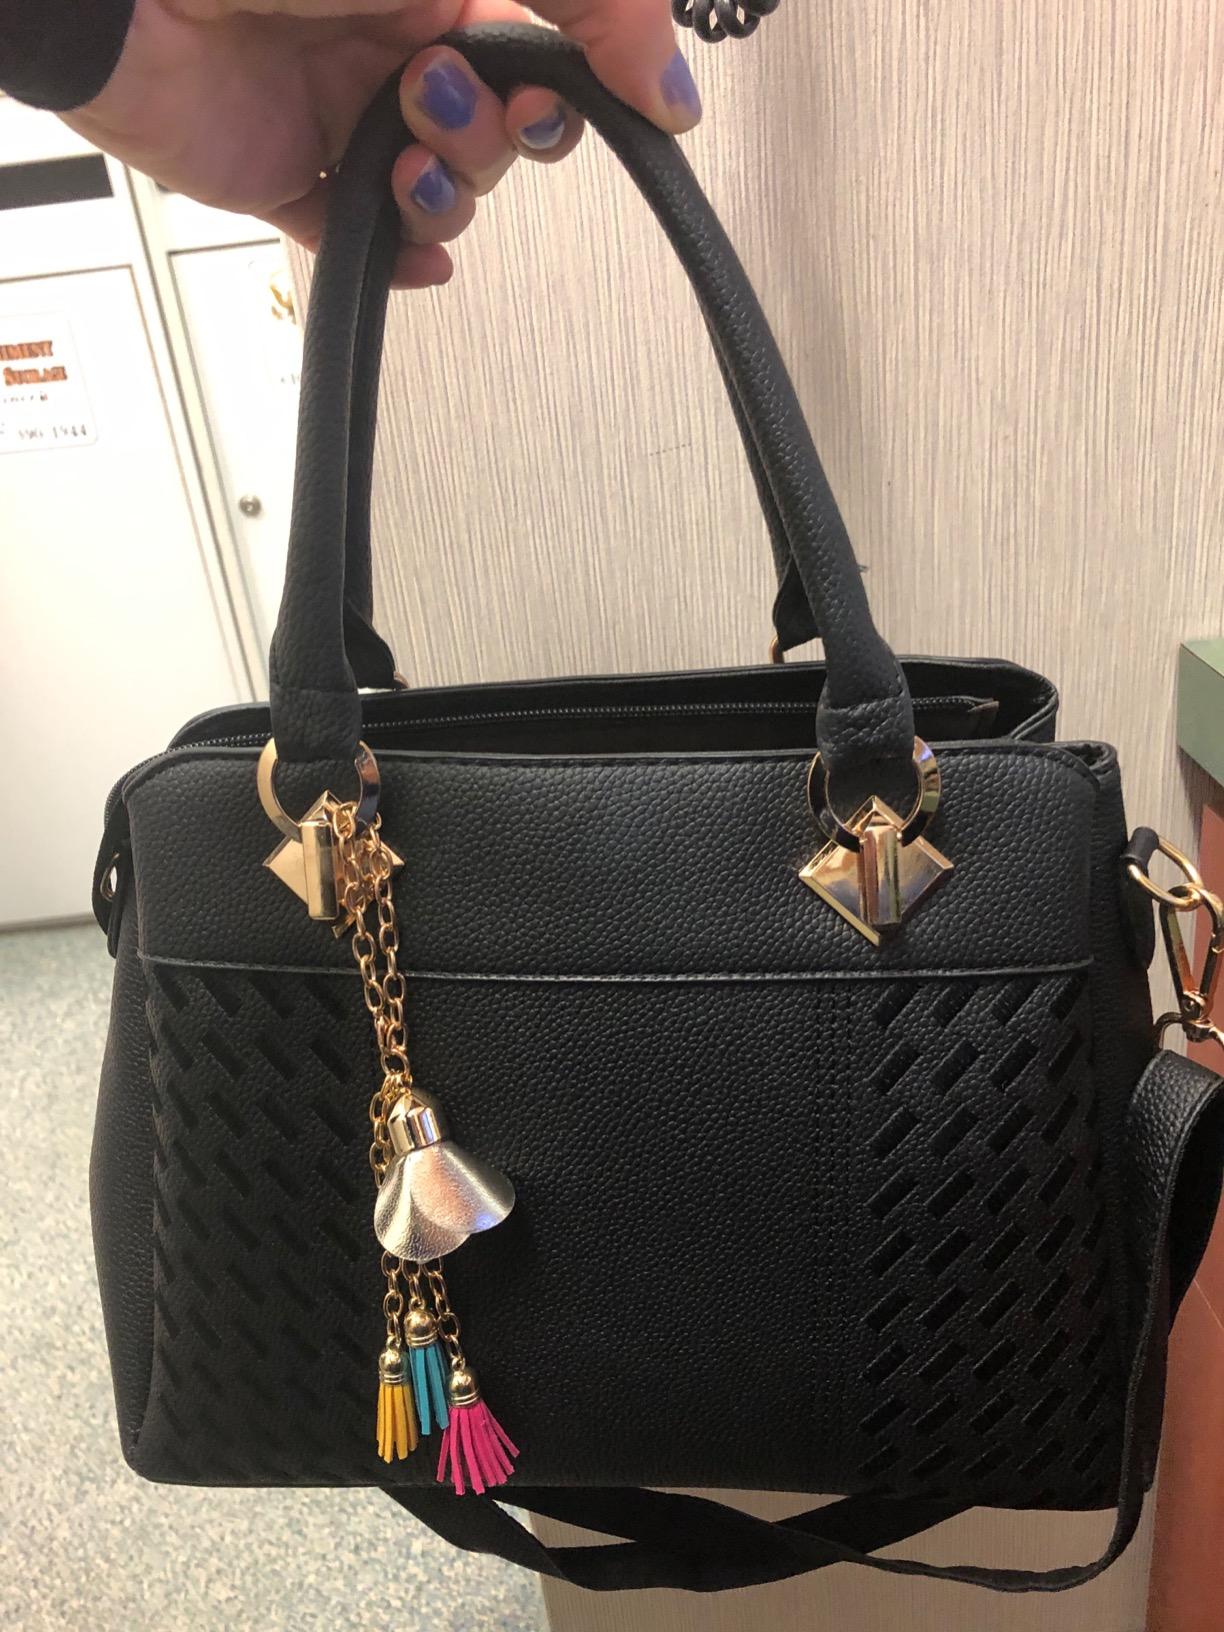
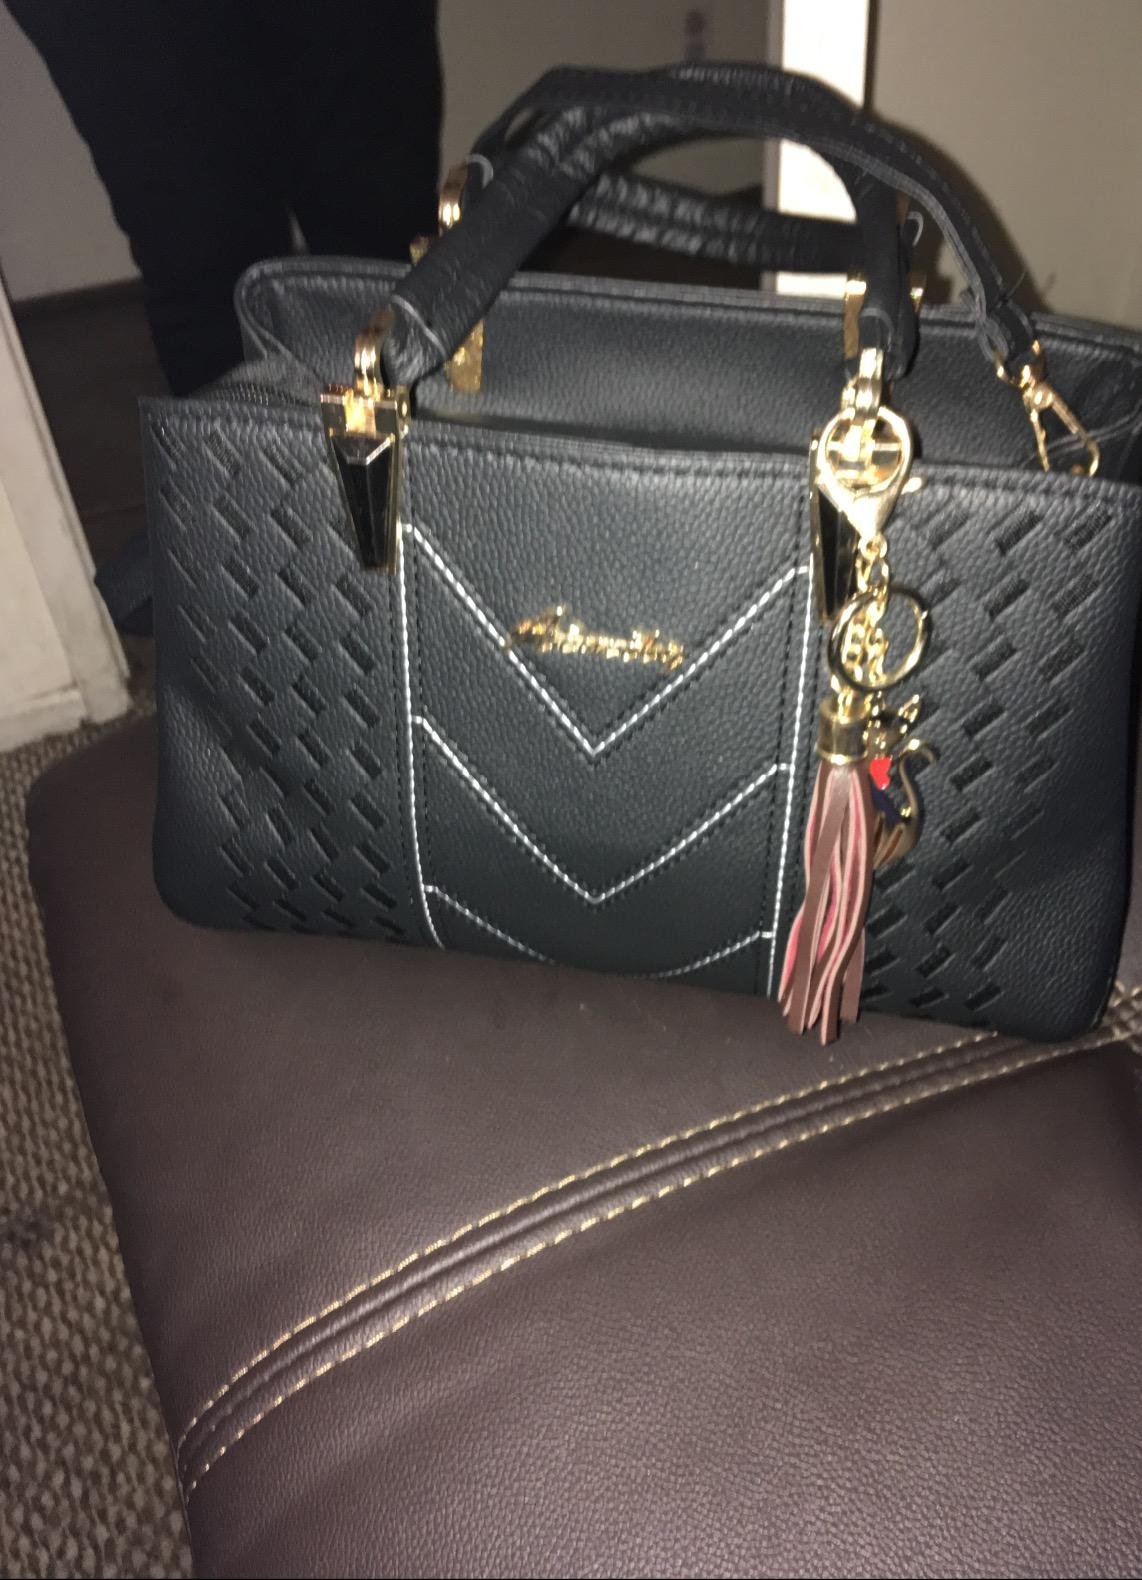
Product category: accessories_handbag
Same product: no